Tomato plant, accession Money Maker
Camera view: bottom (45 deg); turntable rotation: 30 degrees
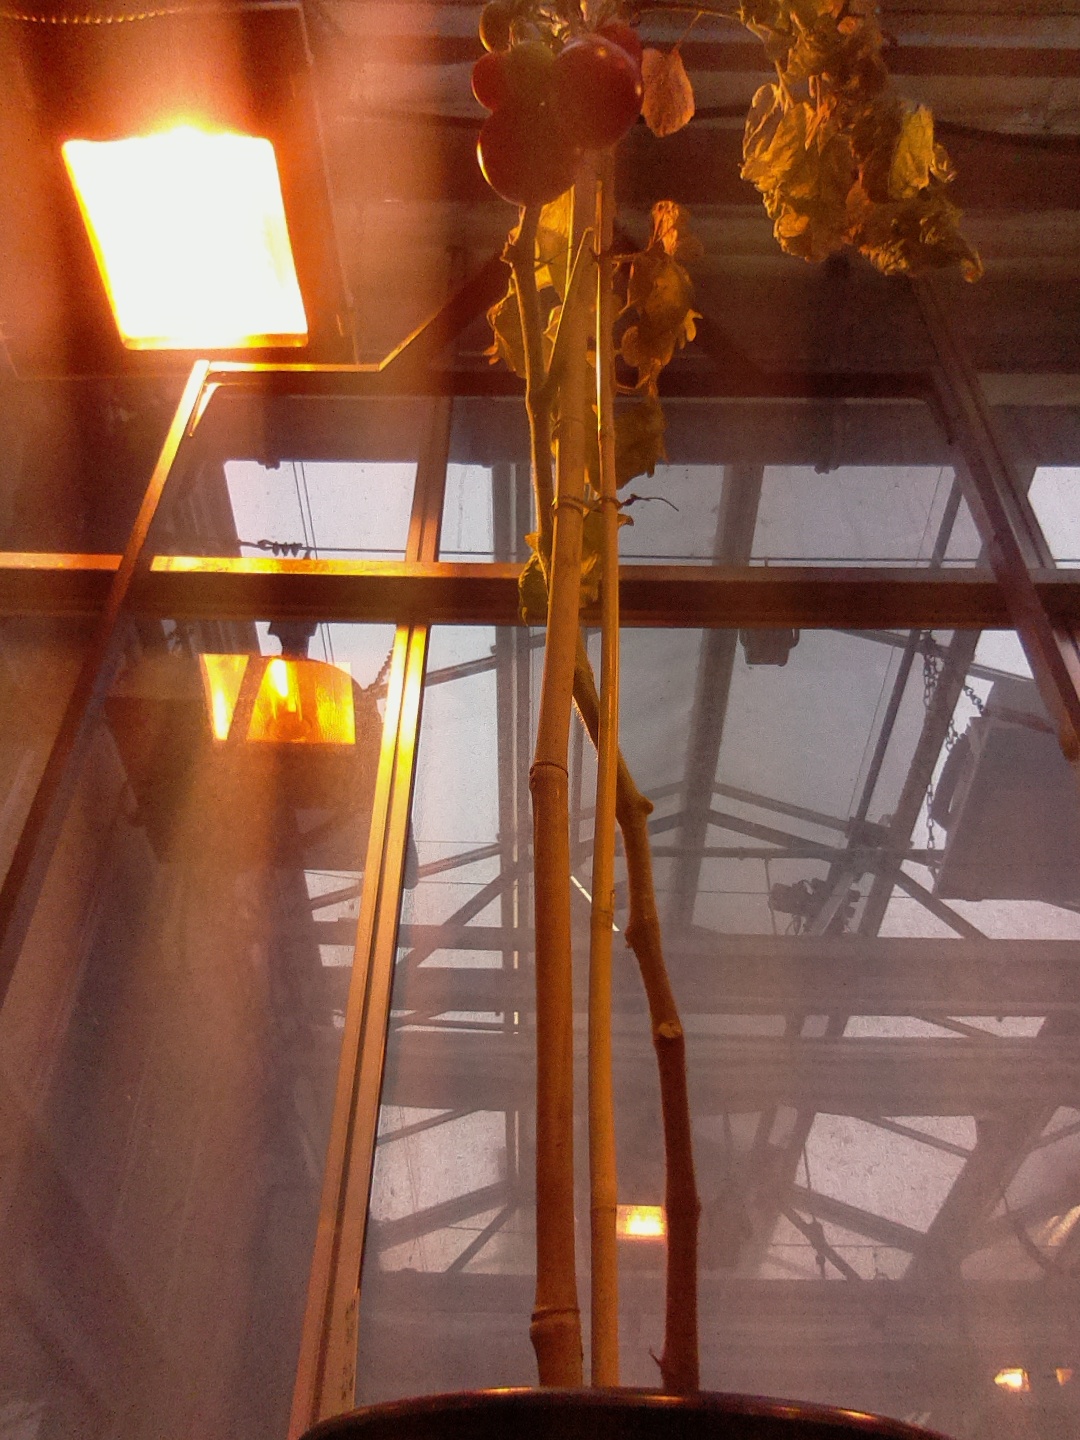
BBCH growth stage 87: 70%-80% of fruits show typical fully ripe color